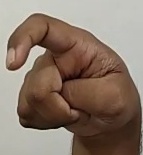
ASL sign: X